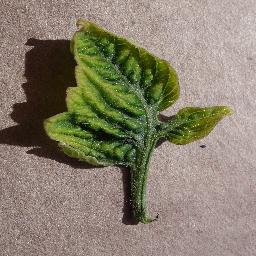
Label: Tomato___Tomato_Yellow_Leaf_Curl_Virus